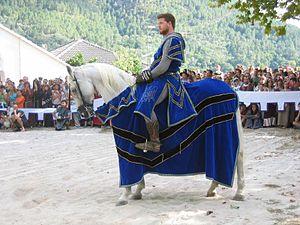
Ribadavia est une commune de Galice, dans la province d'Ourense. C'est la commune chef lieu de la comarque d'O Ribeiro. Ribadavia est réputée en Galice comme ville historique, artistique et culturelle.